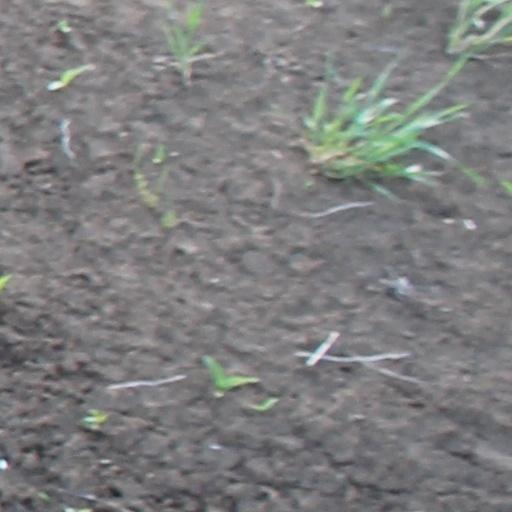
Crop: wheat